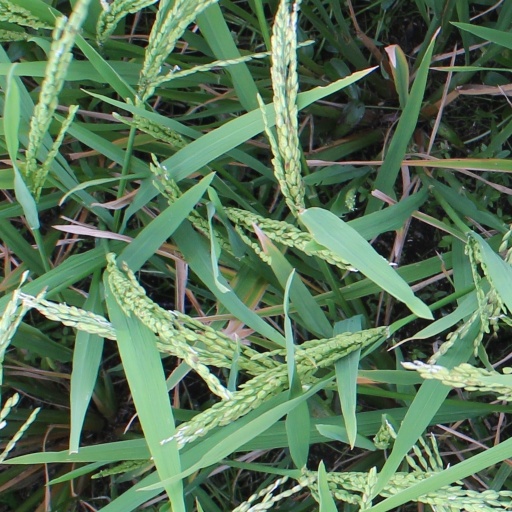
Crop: rice